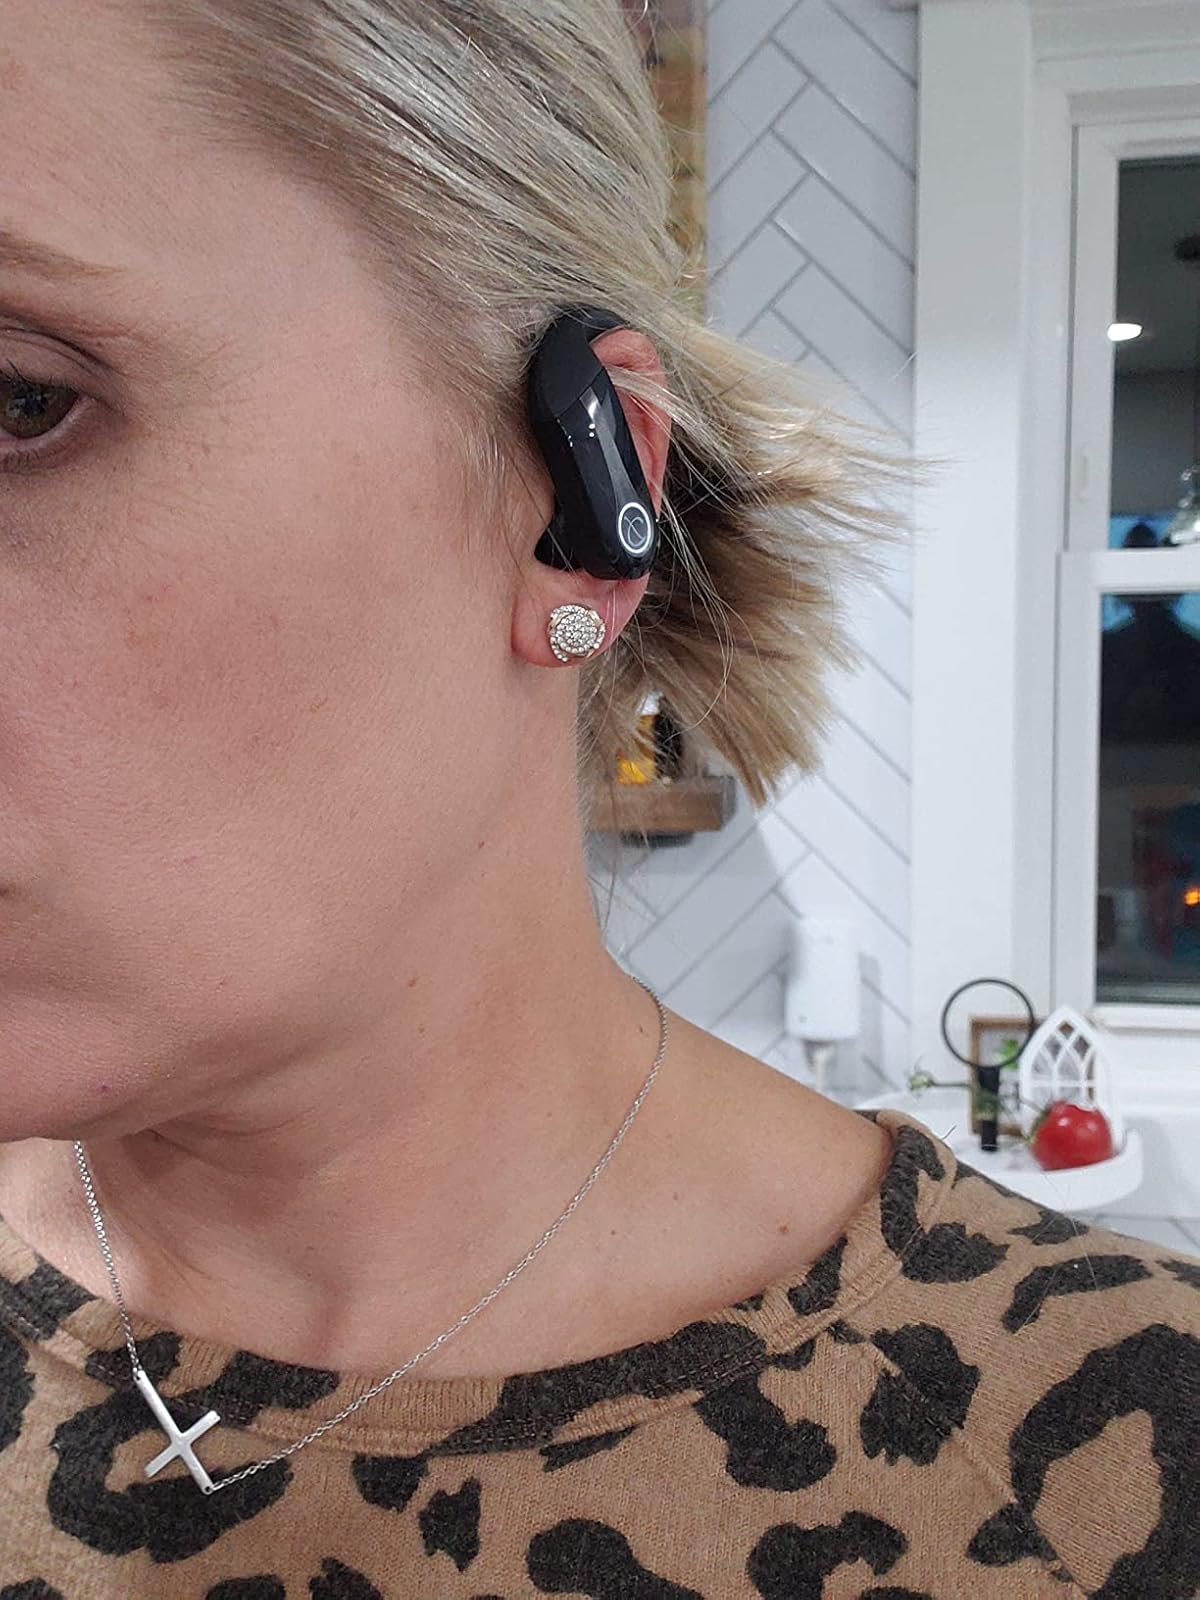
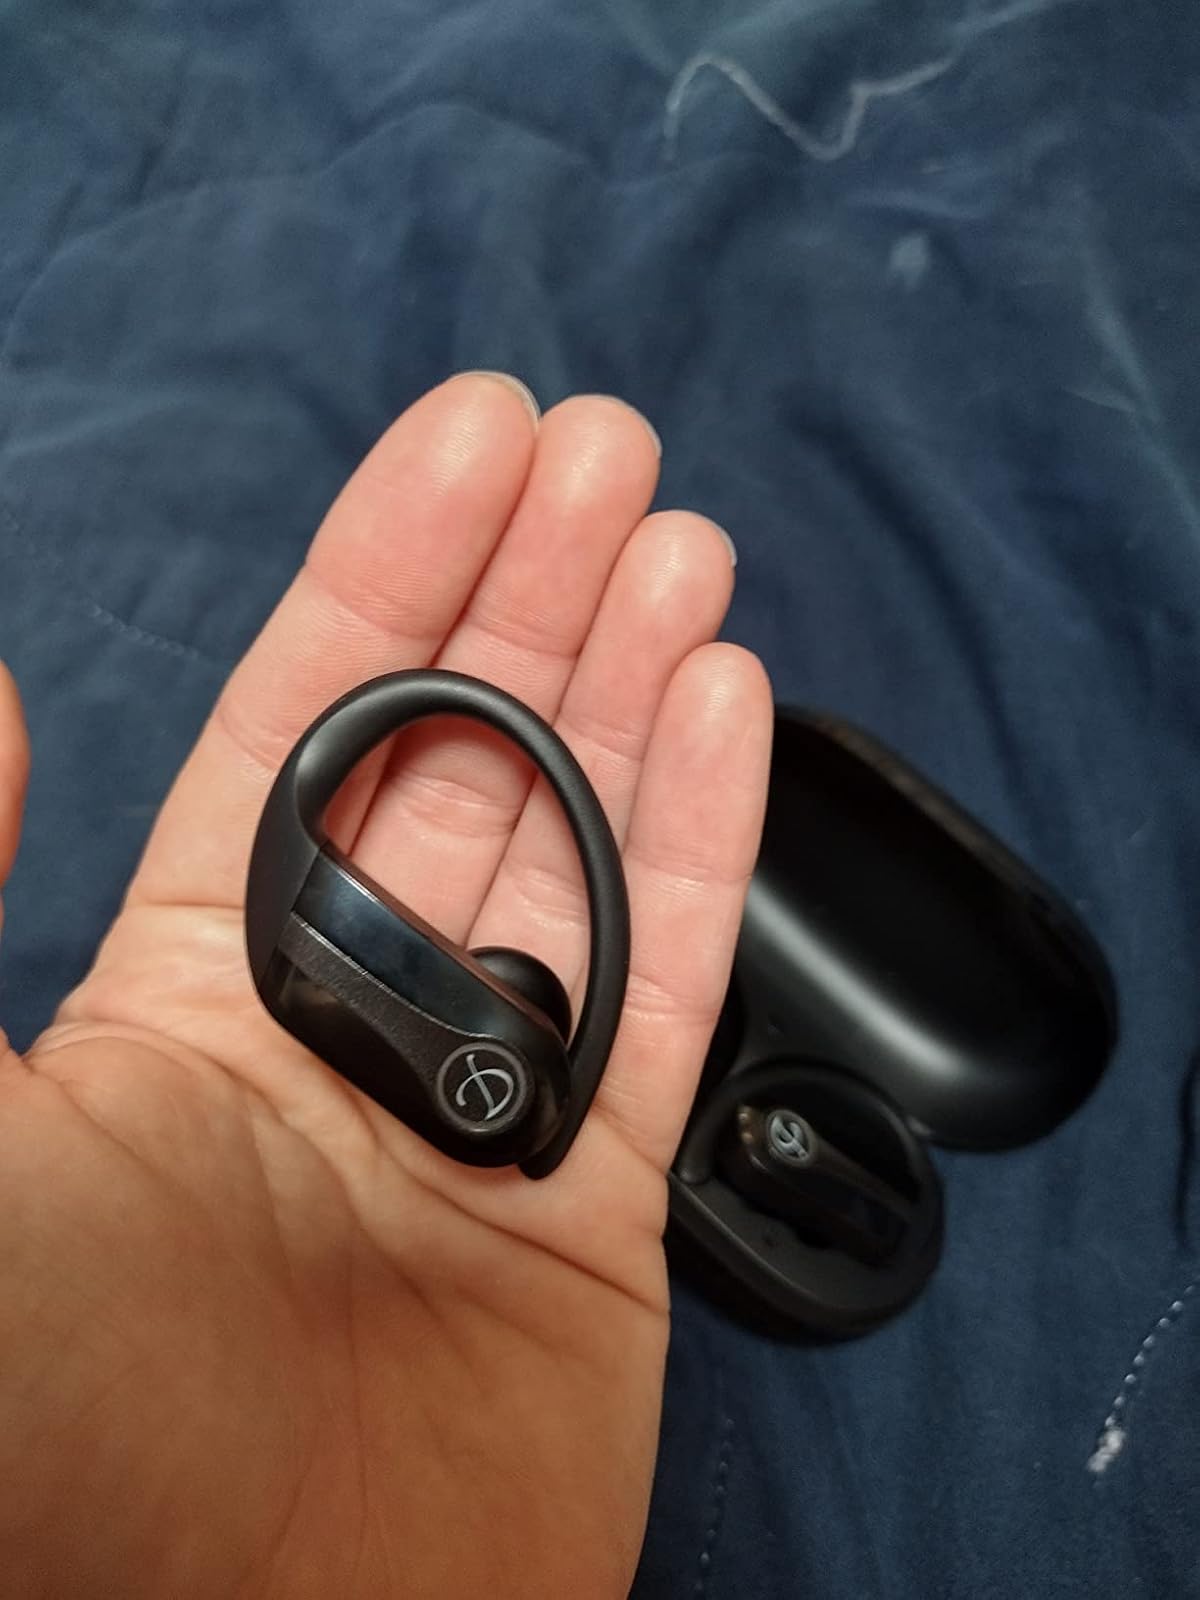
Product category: earbuds
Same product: yes